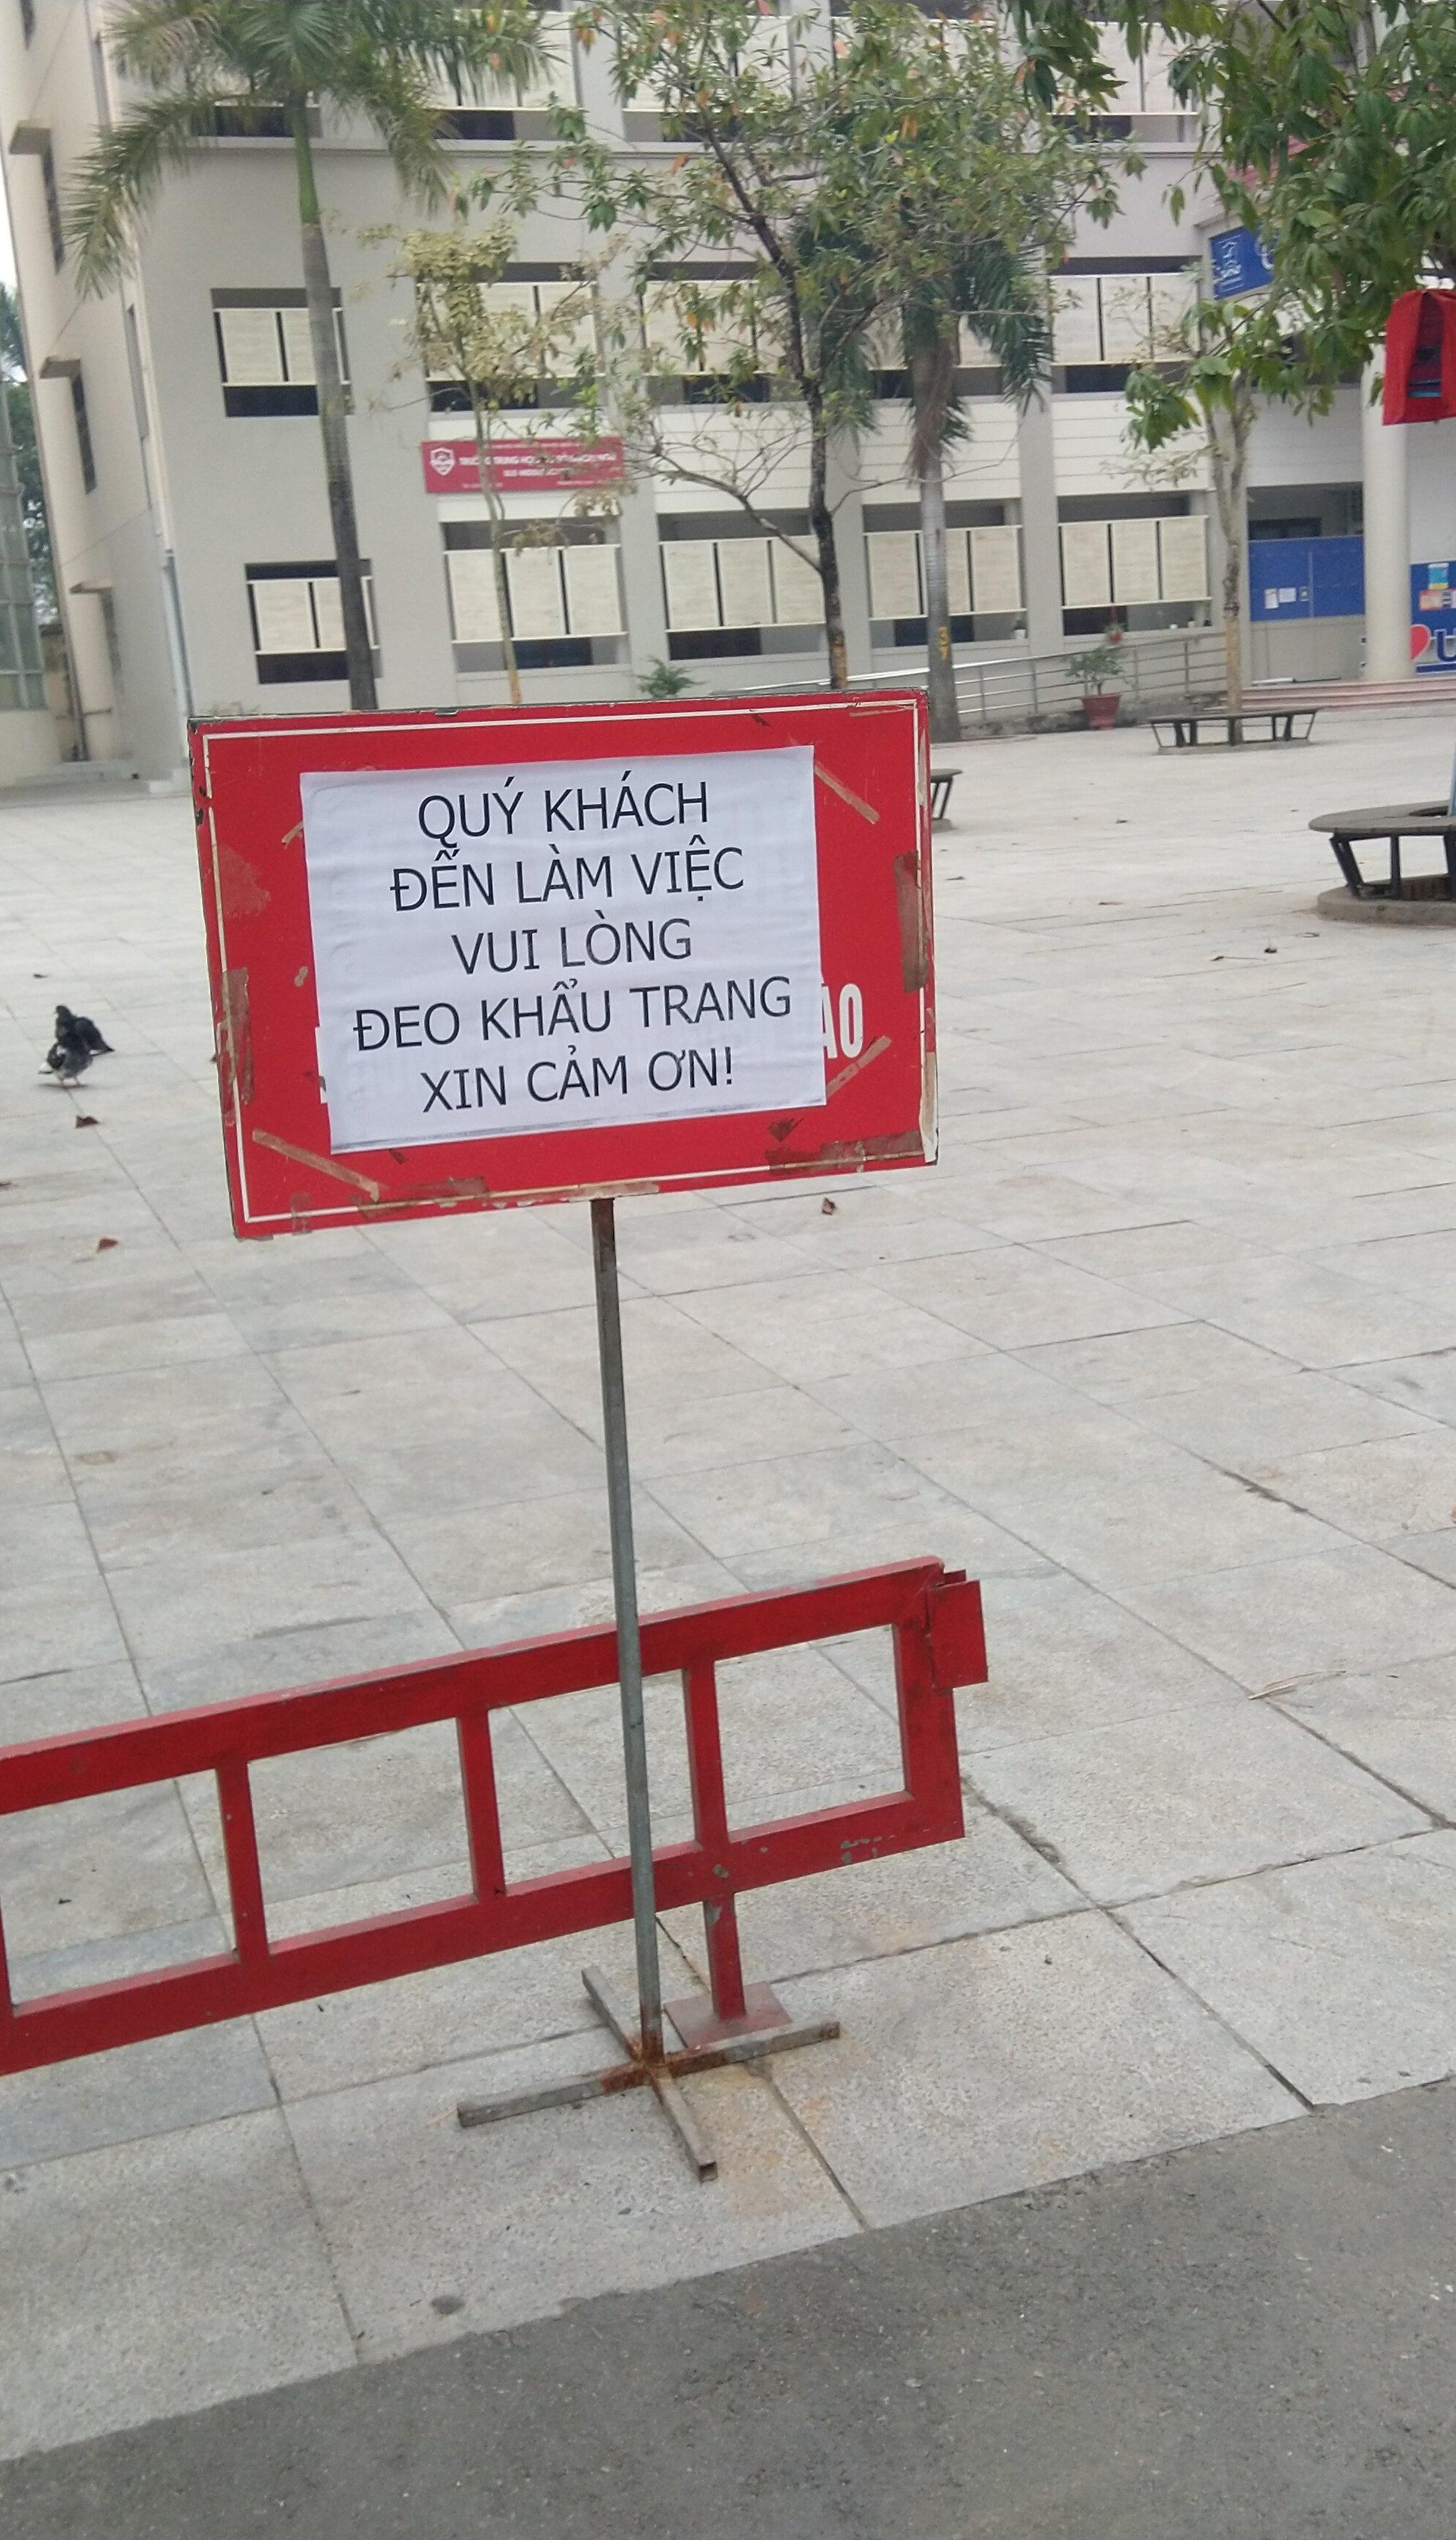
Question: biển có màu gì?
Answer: màu đỏ